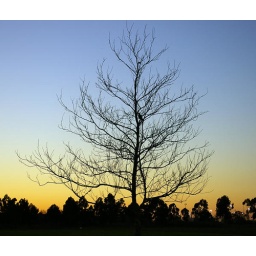
bird in tree